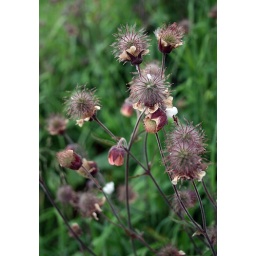
A common flower on roadside verges and field edges in the Yorkshire Dales.